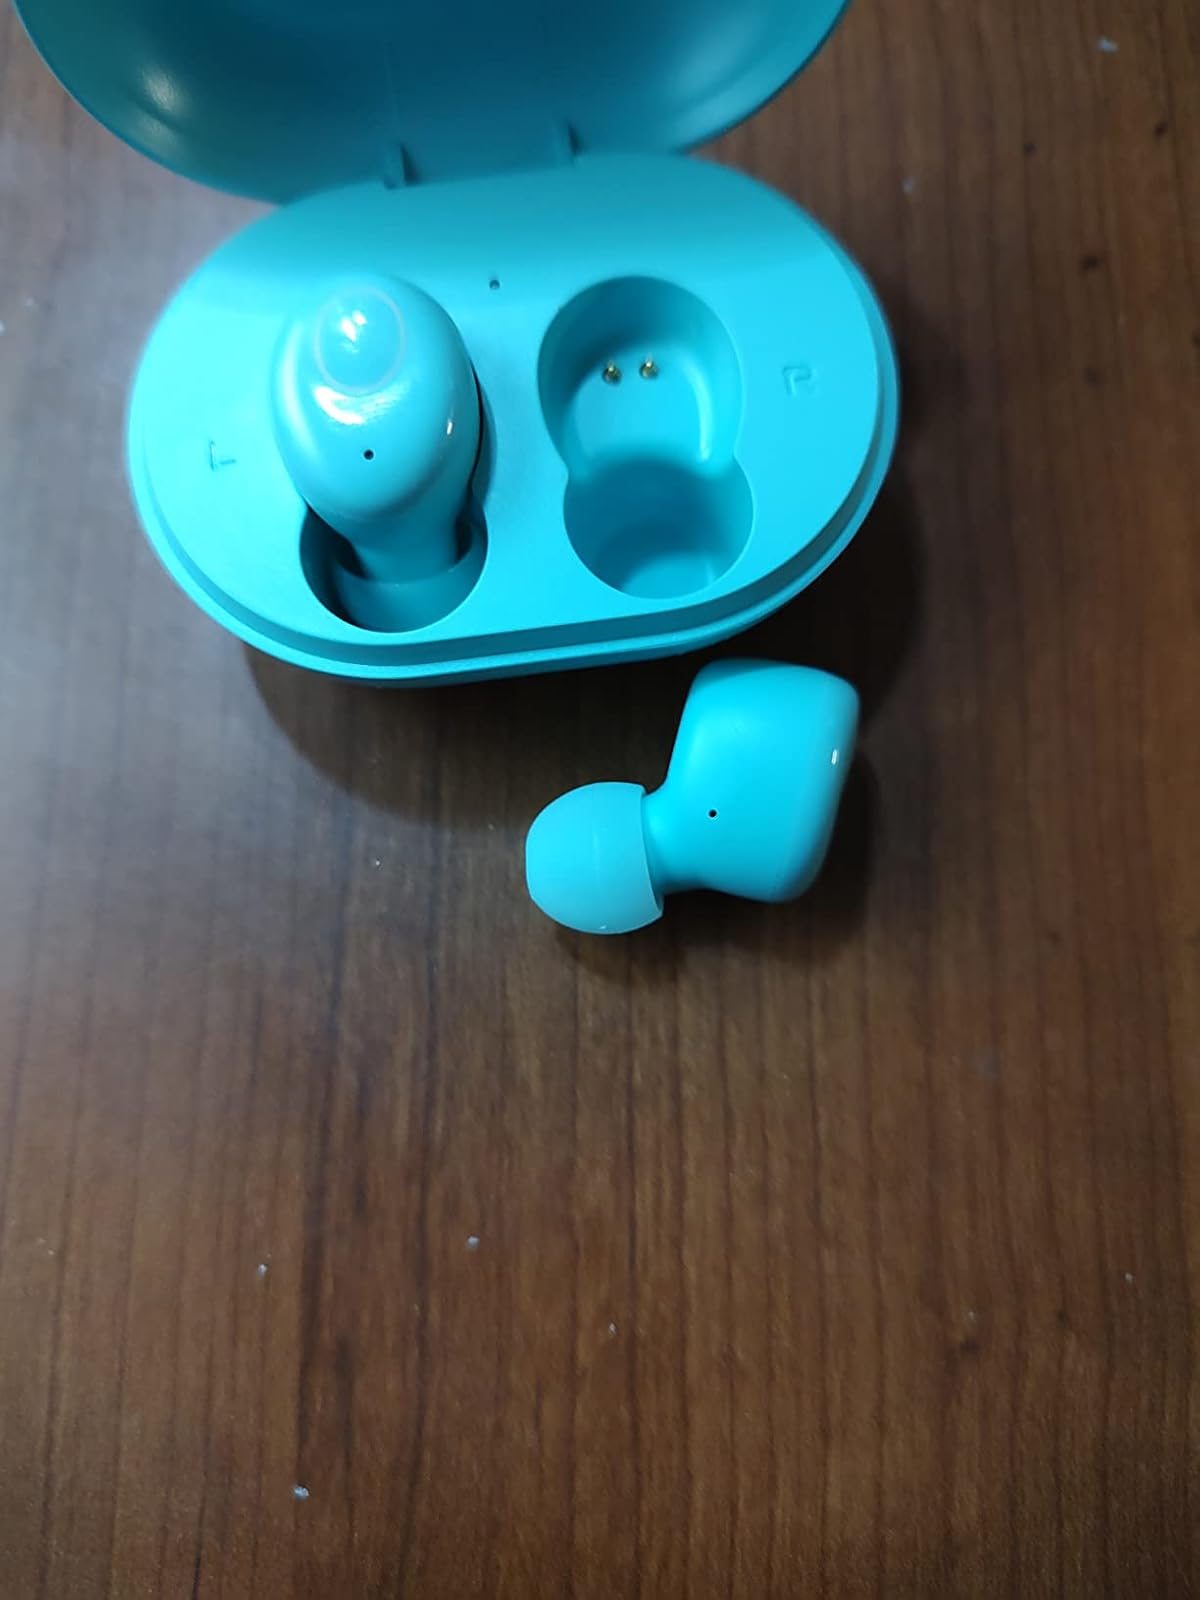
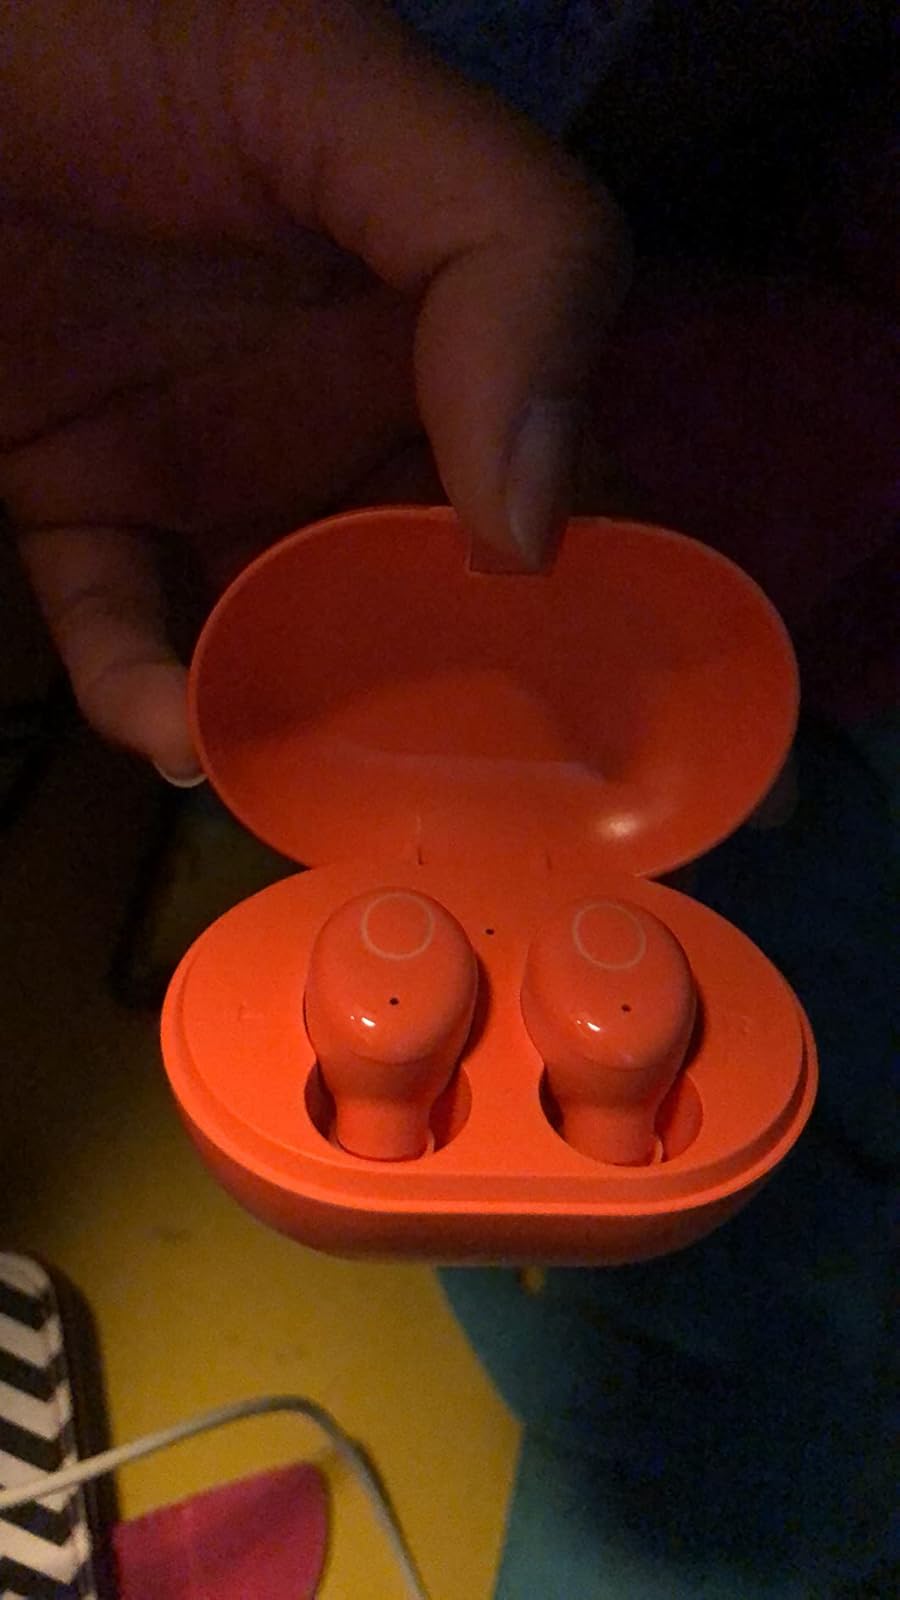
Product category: earbuds
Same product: no